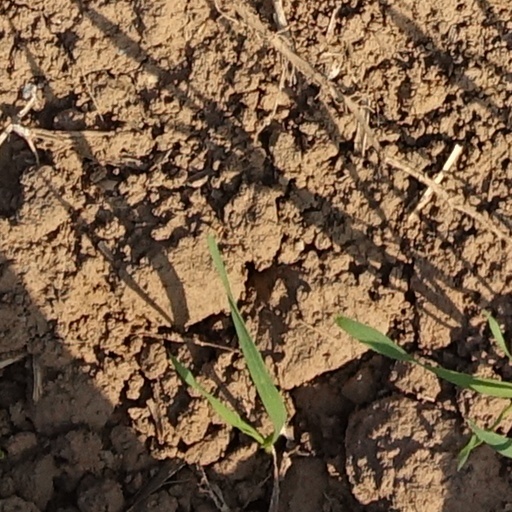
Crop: wheat